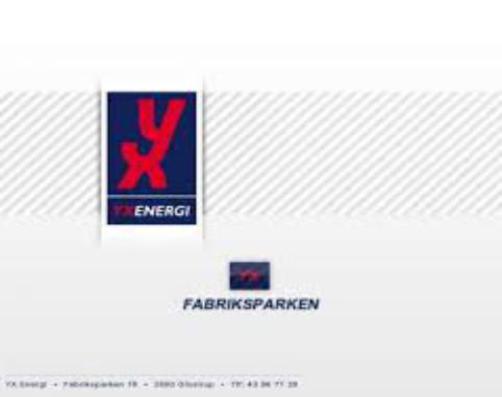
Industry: Others